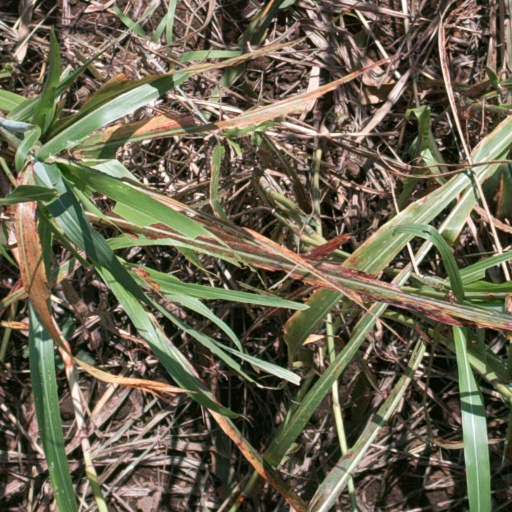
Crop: sorghum